Melbourne Convention and Exhibition Centre

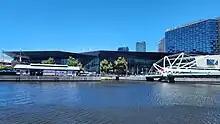
Melbourne Convention Centre and Seafarers Bridge

The building resembles a long shed with separated operable walls (each valued at $250,000). This allows the space to be split from a maximum of 39,000 square metres to a minimum of 3,000 square metre spaces. The single volume with a proportion of length to width of approximately 2.5:1 was chosen. Other than the exhibition space, the building also has a basement that is able to hold 1,000 cars.